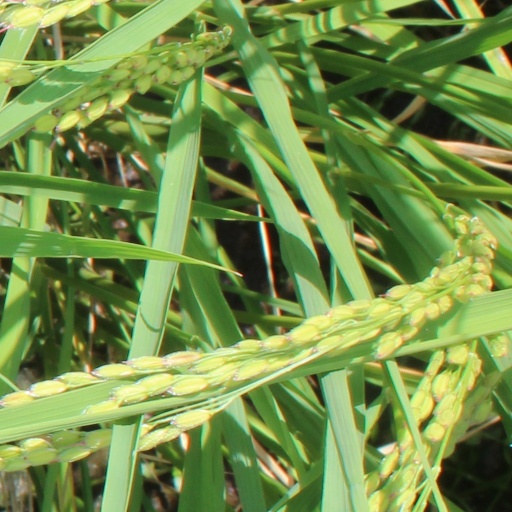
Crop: rice